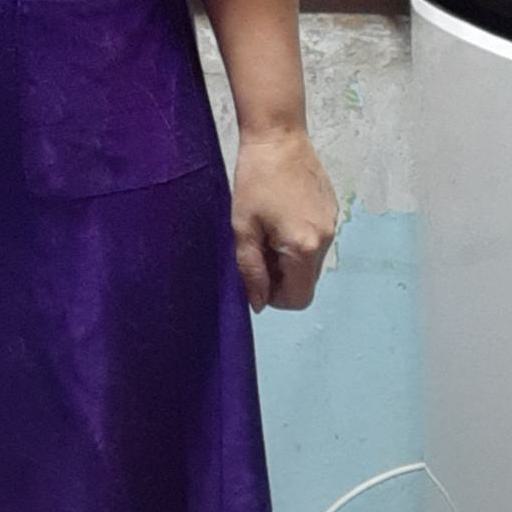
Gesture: no_gesture